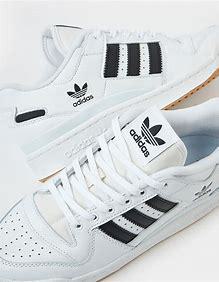
Brand: adidas
Model: Forum Skate